Age of the universe

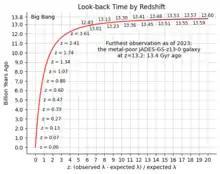
The lookback time of extragalactic observations by their redshift up to

The first reasonably accurate measurement of the rate of expansion of the universe, the Hubble constant, was made in 1958 by astronomer Allan Sandage. His measured value for the Hubble constant came very close to the value range generally accepted since then.